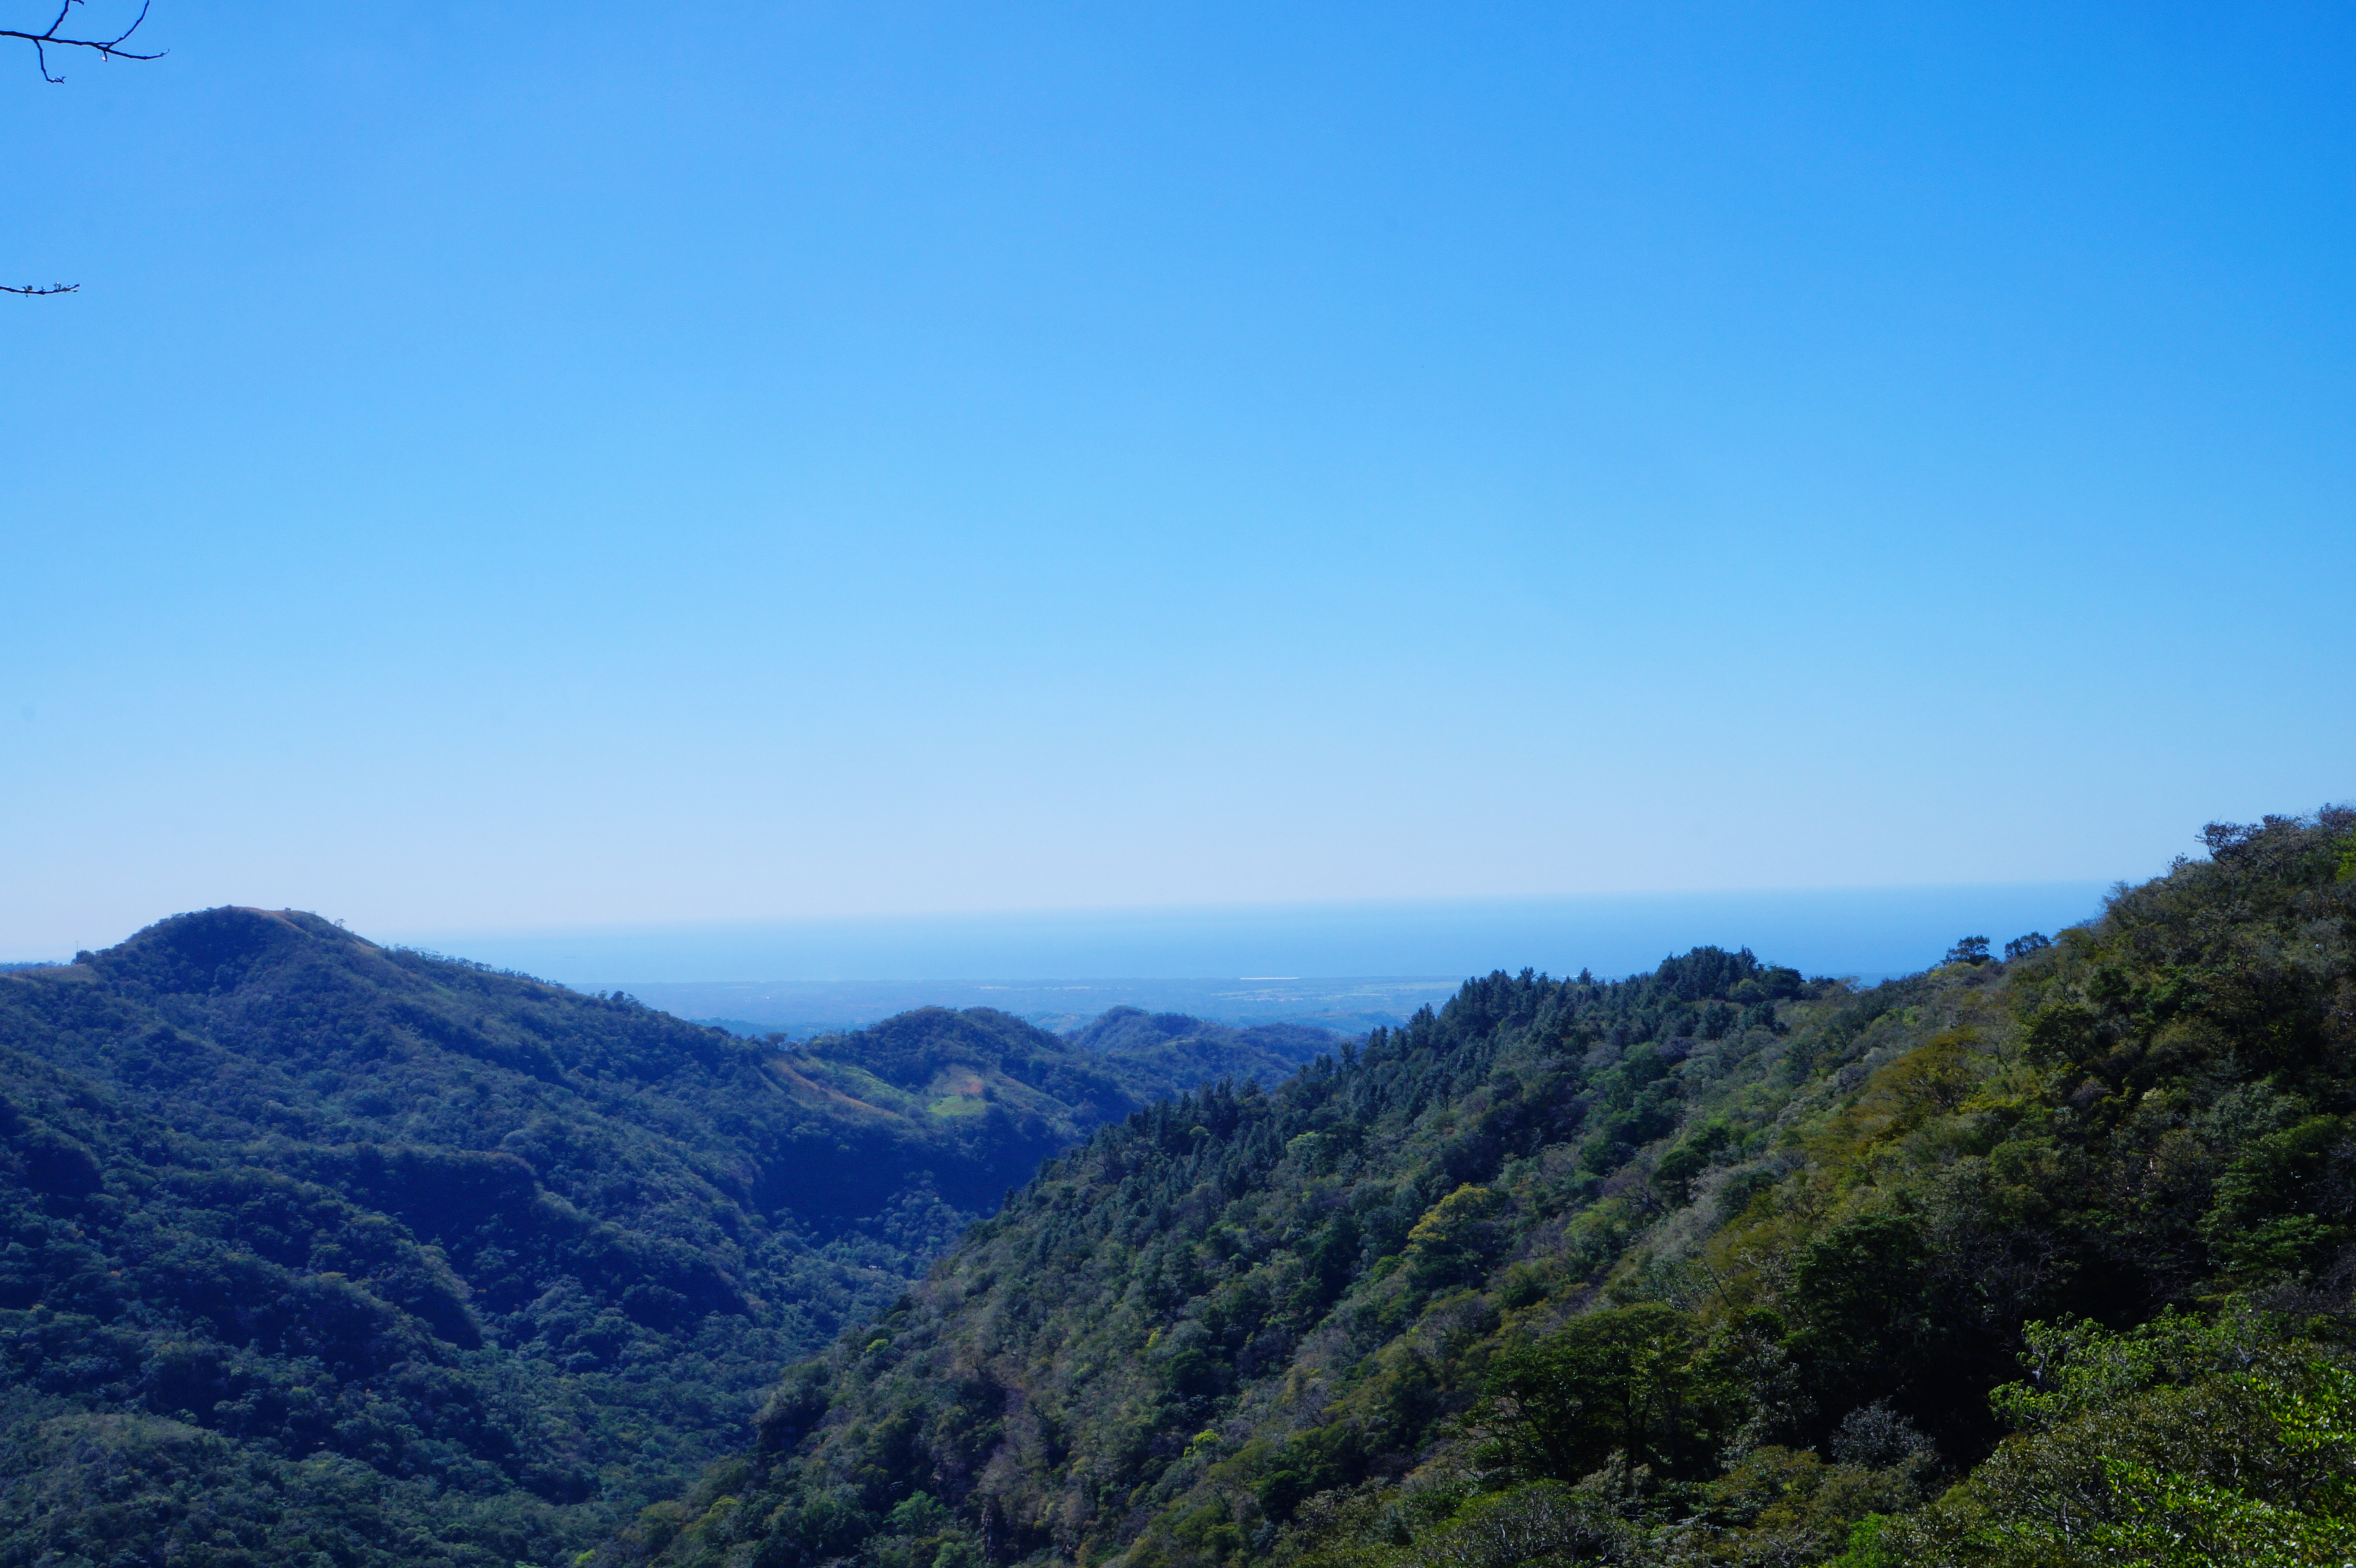
el salvador, the impossible, nature reserve, nature, landscape, trees, wild life, mountains, hills, volcanoes, oceans, clouds, blue sky, holiday